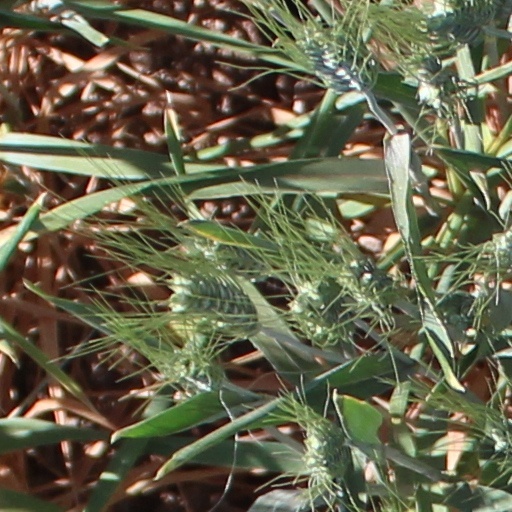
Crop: wheat